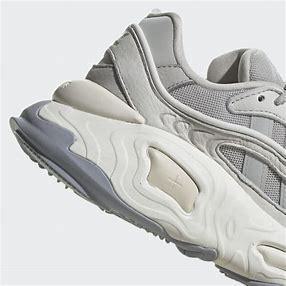
Brand: Adidas
Model: Oznova